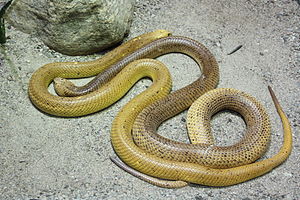
Kapkobra
Kapkobra (Naja nivea)
Kapkobra (Naja nivea)
Kapkobra er en giftig slange, der hører til slægten Naja, der er en del af familien giftsnoge. På trods af sin beskedne størrelse bliver Kapkobraen generelt anset for den giftigste kobra i Afrika. Der findes adskillige geografiske farvevarianter. Den gule variant, som forekommer i Botswana, Transvaal og andre steder i artens udbredelsesområde, kan være hvid eller citrongul, en gul- og brunspættet variant er også almindelig i Botswana. Kap kobraens gift anses for at være lige så stærk som den sorte mambas